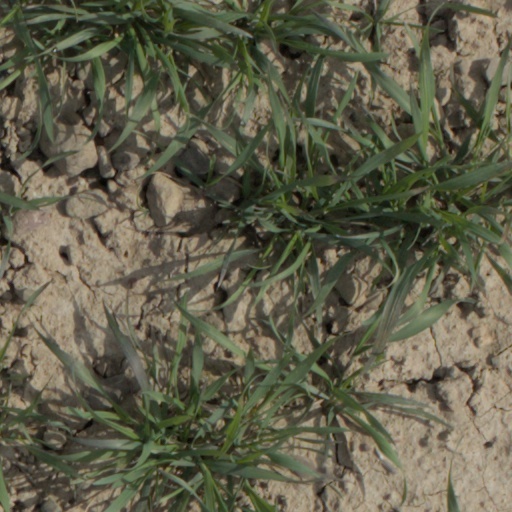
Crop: wheat